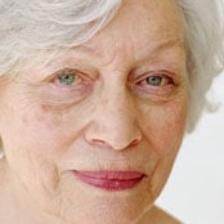
Label: faces